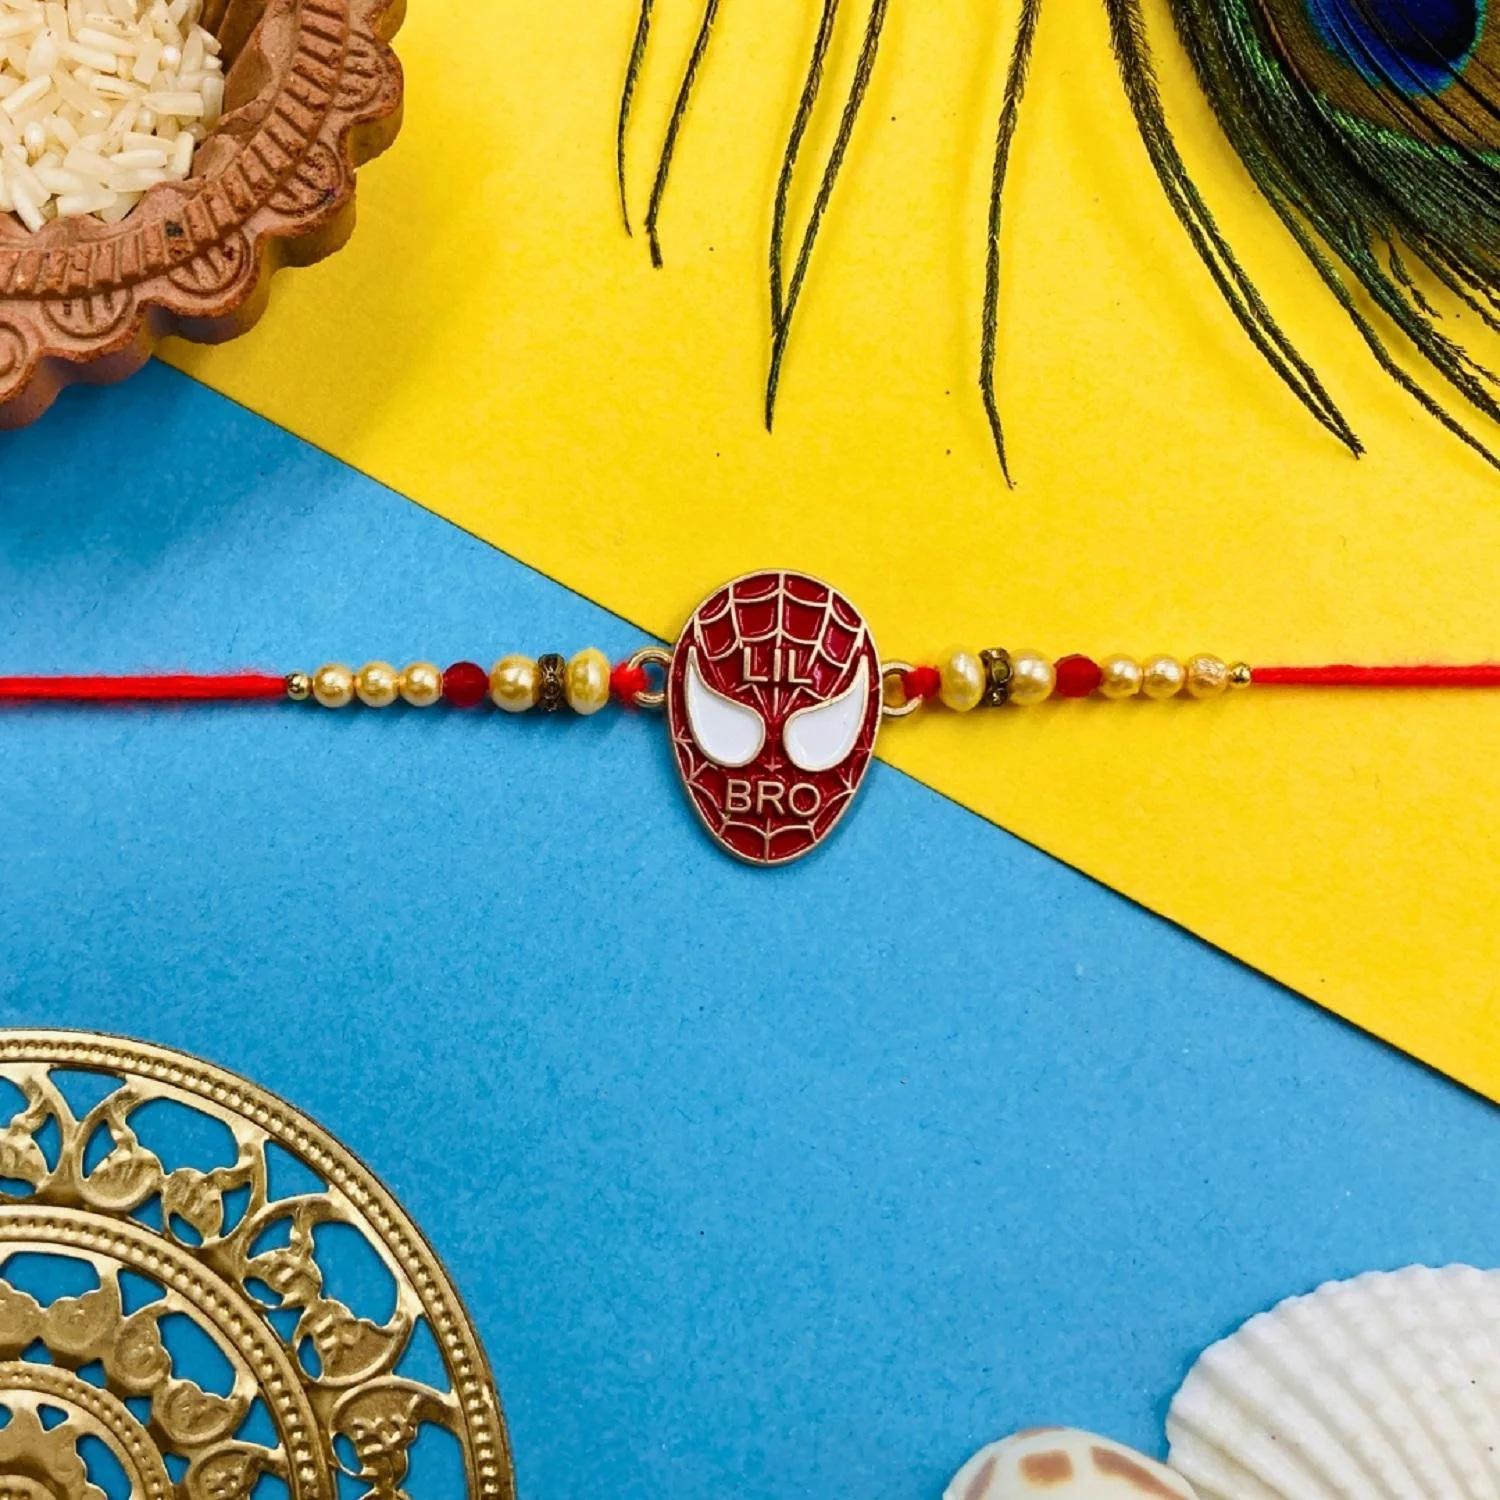
VIBRANCE Traditional Hanuman Rakhi for Raksha Bandhan.
Type: Rakhis
Brand: VIBRANCE
Price: Rs. 199
 Raksha Bhandan is a celebration of the bond between a brother and sister. We specialize in creating unique rakhi designs for every brother and sister. Our rakhi collection ranges from traditional to modern designs, all of which are handcrafted with love and care. We strive to make each Raksha Bhandan special for our customers by providing the perfect rakhi for their loved ones. With our wide range of designs and styles, you can find the perfect rakhi for your brother or sister. Shop with us today to make your Raksha Bhandan magical.The design of the delivered product or parts of it may vary slightly from what is shown in the image.
Features: Hand crafted pearl and crystal studded rakhi Multicolor Rakhi,Special Multi colour Designer Rakhi for Brother / Bhabhi / Kids,Includes roli chawal and free greeting card,Rakshabandhan Special Card,Comes with Roli Chawal & Best Wishes Greeting Card in best packaging